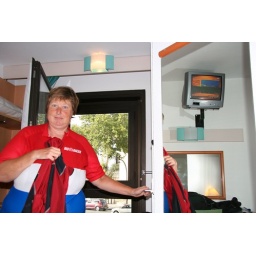
Back by bike and train to Avignon